Denis Johnston

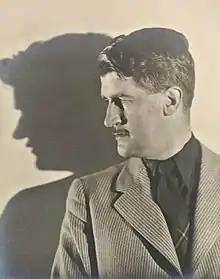
Denis Johnston c. 1930

Hilton Edwards, who first directed "The Old Lady Says "No!"", said that the script "read like a railway guide and played like "Tristan and Isolde"."